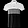
Label: T - shirt / top